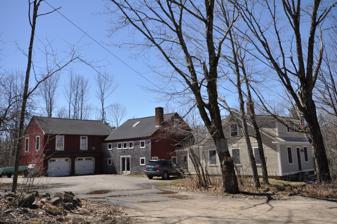
Building: Stone-Darracott House
Country: United States of America
Year built: 1792
Historic house in New Hampshire, United States United States historic place Stone-Darracott House U.S. National Register of Historic Places Show map of New Hampshire Show map of the United States Location Old Marlborough Rd., Dublin, New Hampshire Coordinates 42°53′34″N 72°8′54″W / 42.89278°N 72.14833°W / 42.89278; -72.14833 Area 0.6 acres (0.24 ha) Built 1792 ( 1792 ) Built by Stone, John Architectural style Colonial MPS Dublin MRA NRHP reference No. 83004077 Added to NRHP December 15, 1983 The Stone-Darracott House is a historic house on Old Marlborough Road in Dublin, New Hampshire . It was built in 1792 by John Stone, an early settler of Dublin for whom nearby Stone Pond is named.  The house was also made part of a " gentleman's farm " by Mrs. Alberta Houghton (of the Houghton Mifflin publishing family) in the early 20th century, along with the adjacent Stone Farm . The house was listed on the National Register of Historic Places in 1983. Description and history The Stone-Darracott House is located in a rural setting in western Dublin, on the south side of Old Marlborough Road a short way west of East Shore Road.  It is a 1 + 1 ⁄ 2 -story Cape style house, with a gabled roof, central chimney, and clapboarded exterior.  Its main facade is three bays wide, with a simply framed center entrance and sash windows.  Shed-roof dormers extend across most of the front and back roof faces.  A single-story ell connects the house to a modern two-story barn-like addition, itself attached to a 19th-century barn. The main house was built in 1792 by John Stone, and was next occupied by his son Samuel.  It was then purchased by William Darracott, whose daughter Sarah Darracott Allison was the next resident.  In 1910 the Allisons sold the property to Alberta Houghton, who formed a summer property and gentleman's farm anchored by this property and the old Stone Farm across the street.  Another 20th-century owner of the property was Holman Hamilton, a history professor and biographer of Zachary Taylor . See also National Register of Historic Places listings in Cheshire County, New Hampshire References